Yamato (film)

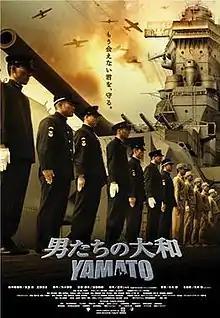
Original film poster

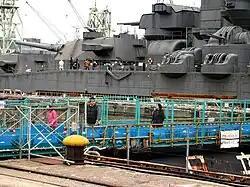
Film sets of Yamato

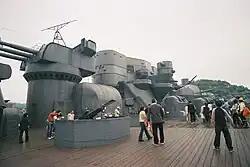
Film sets of Yamato

The film begins with footage from "Asahi Shimbun"'s special expedition to the "Yamato" wreckage in 1999. The narrative then shifts to the present on 6 April 2005, where a woman, Makiko Uchida, is visiting the Yamato Museum in Kure, Hiroshima. She is looking for a boat to take her to the site where the "Yamato" sank, to honor the crew on the 60th anniversary of the ship's last battle. Katsumi Kamio, a Yamato survivor who is now a fisherman, agrees to take her after he discovers she was an adopted daughter of Petty Officer First Class Mamoru Uchida, a fellow crewman and close friend who he thought went down with the ship.